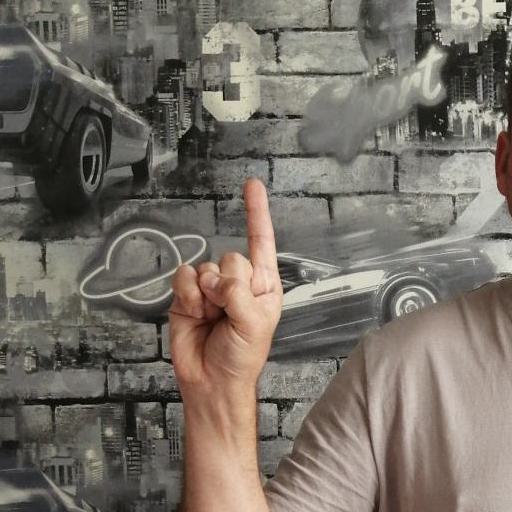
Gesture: one